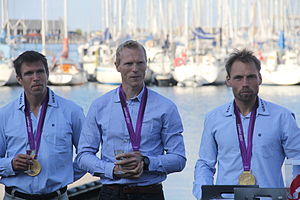
Danske Studenters Roklub
Olympiske medeljevindere fra DSR 2012
Mads Rasmussen, Rasmus Quist, Eskild Ebbesen, DSR roerere med medaljer fra OL i London 2012
Danske Studenters Roklub er en roklub, der har klubhus ved Svanemøllen på Østerbro i København. Klubben blev dannet i 1917 af Akademisk Roklub og Polyteknisk Roklub.